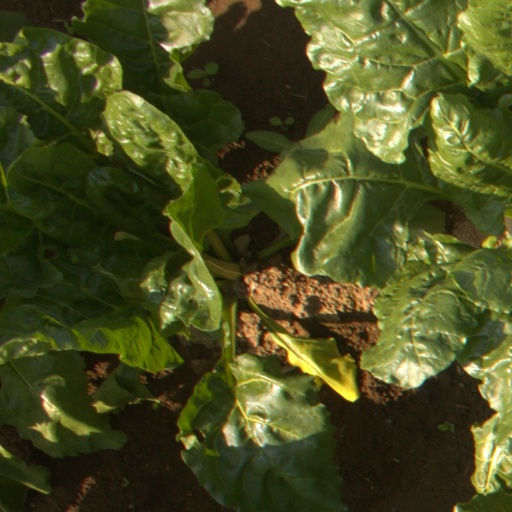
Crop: sugar beet